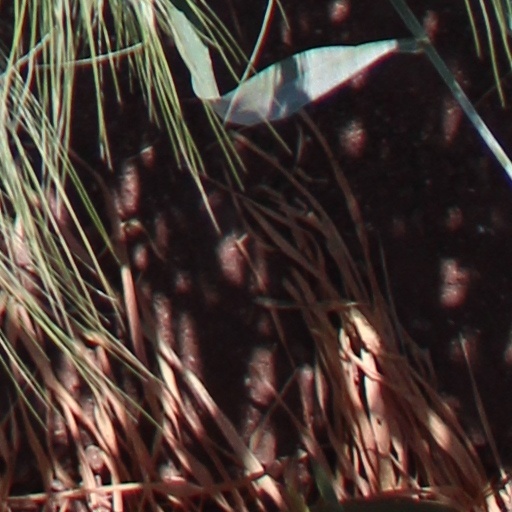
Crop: wheat